Everglades, Leura

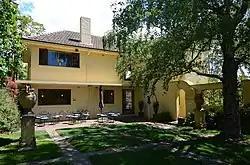
"Everglades", pictured in 2016

Everglades is a heritage-listed former residence, art gallery, cafe and garden and now tourist destination, house museum and garden at 37 - 49 Everglades Avenue, Leura, City of Blue Mountains, New South Wales, Australia. The garden was designed by Paul Sorensen (possibly in collaboration with Henri van de Velde) and the design of the house is also attributed to Paul Sorensen; and built from 1915 to 1938 by Ted Cohen. It is also known as Everglades Gardens. The property is owned by the National Trust of Australia (NSW). It was added to the New South Wales State Heritage Register on 1 March 2002.